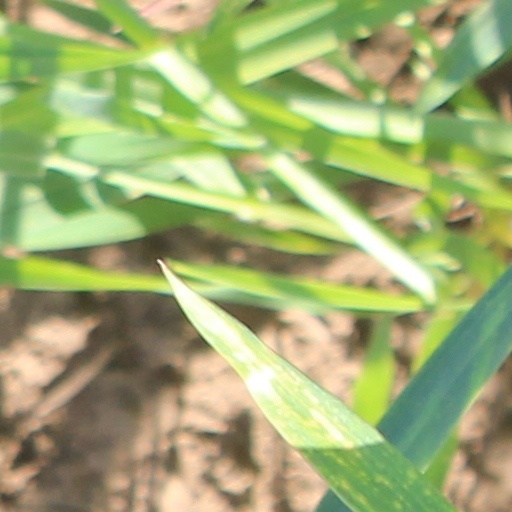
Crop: wheat